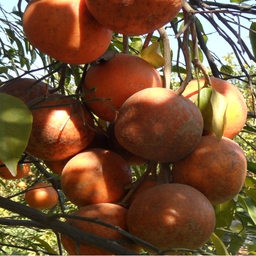
Plant part: fruit
Disease: canker